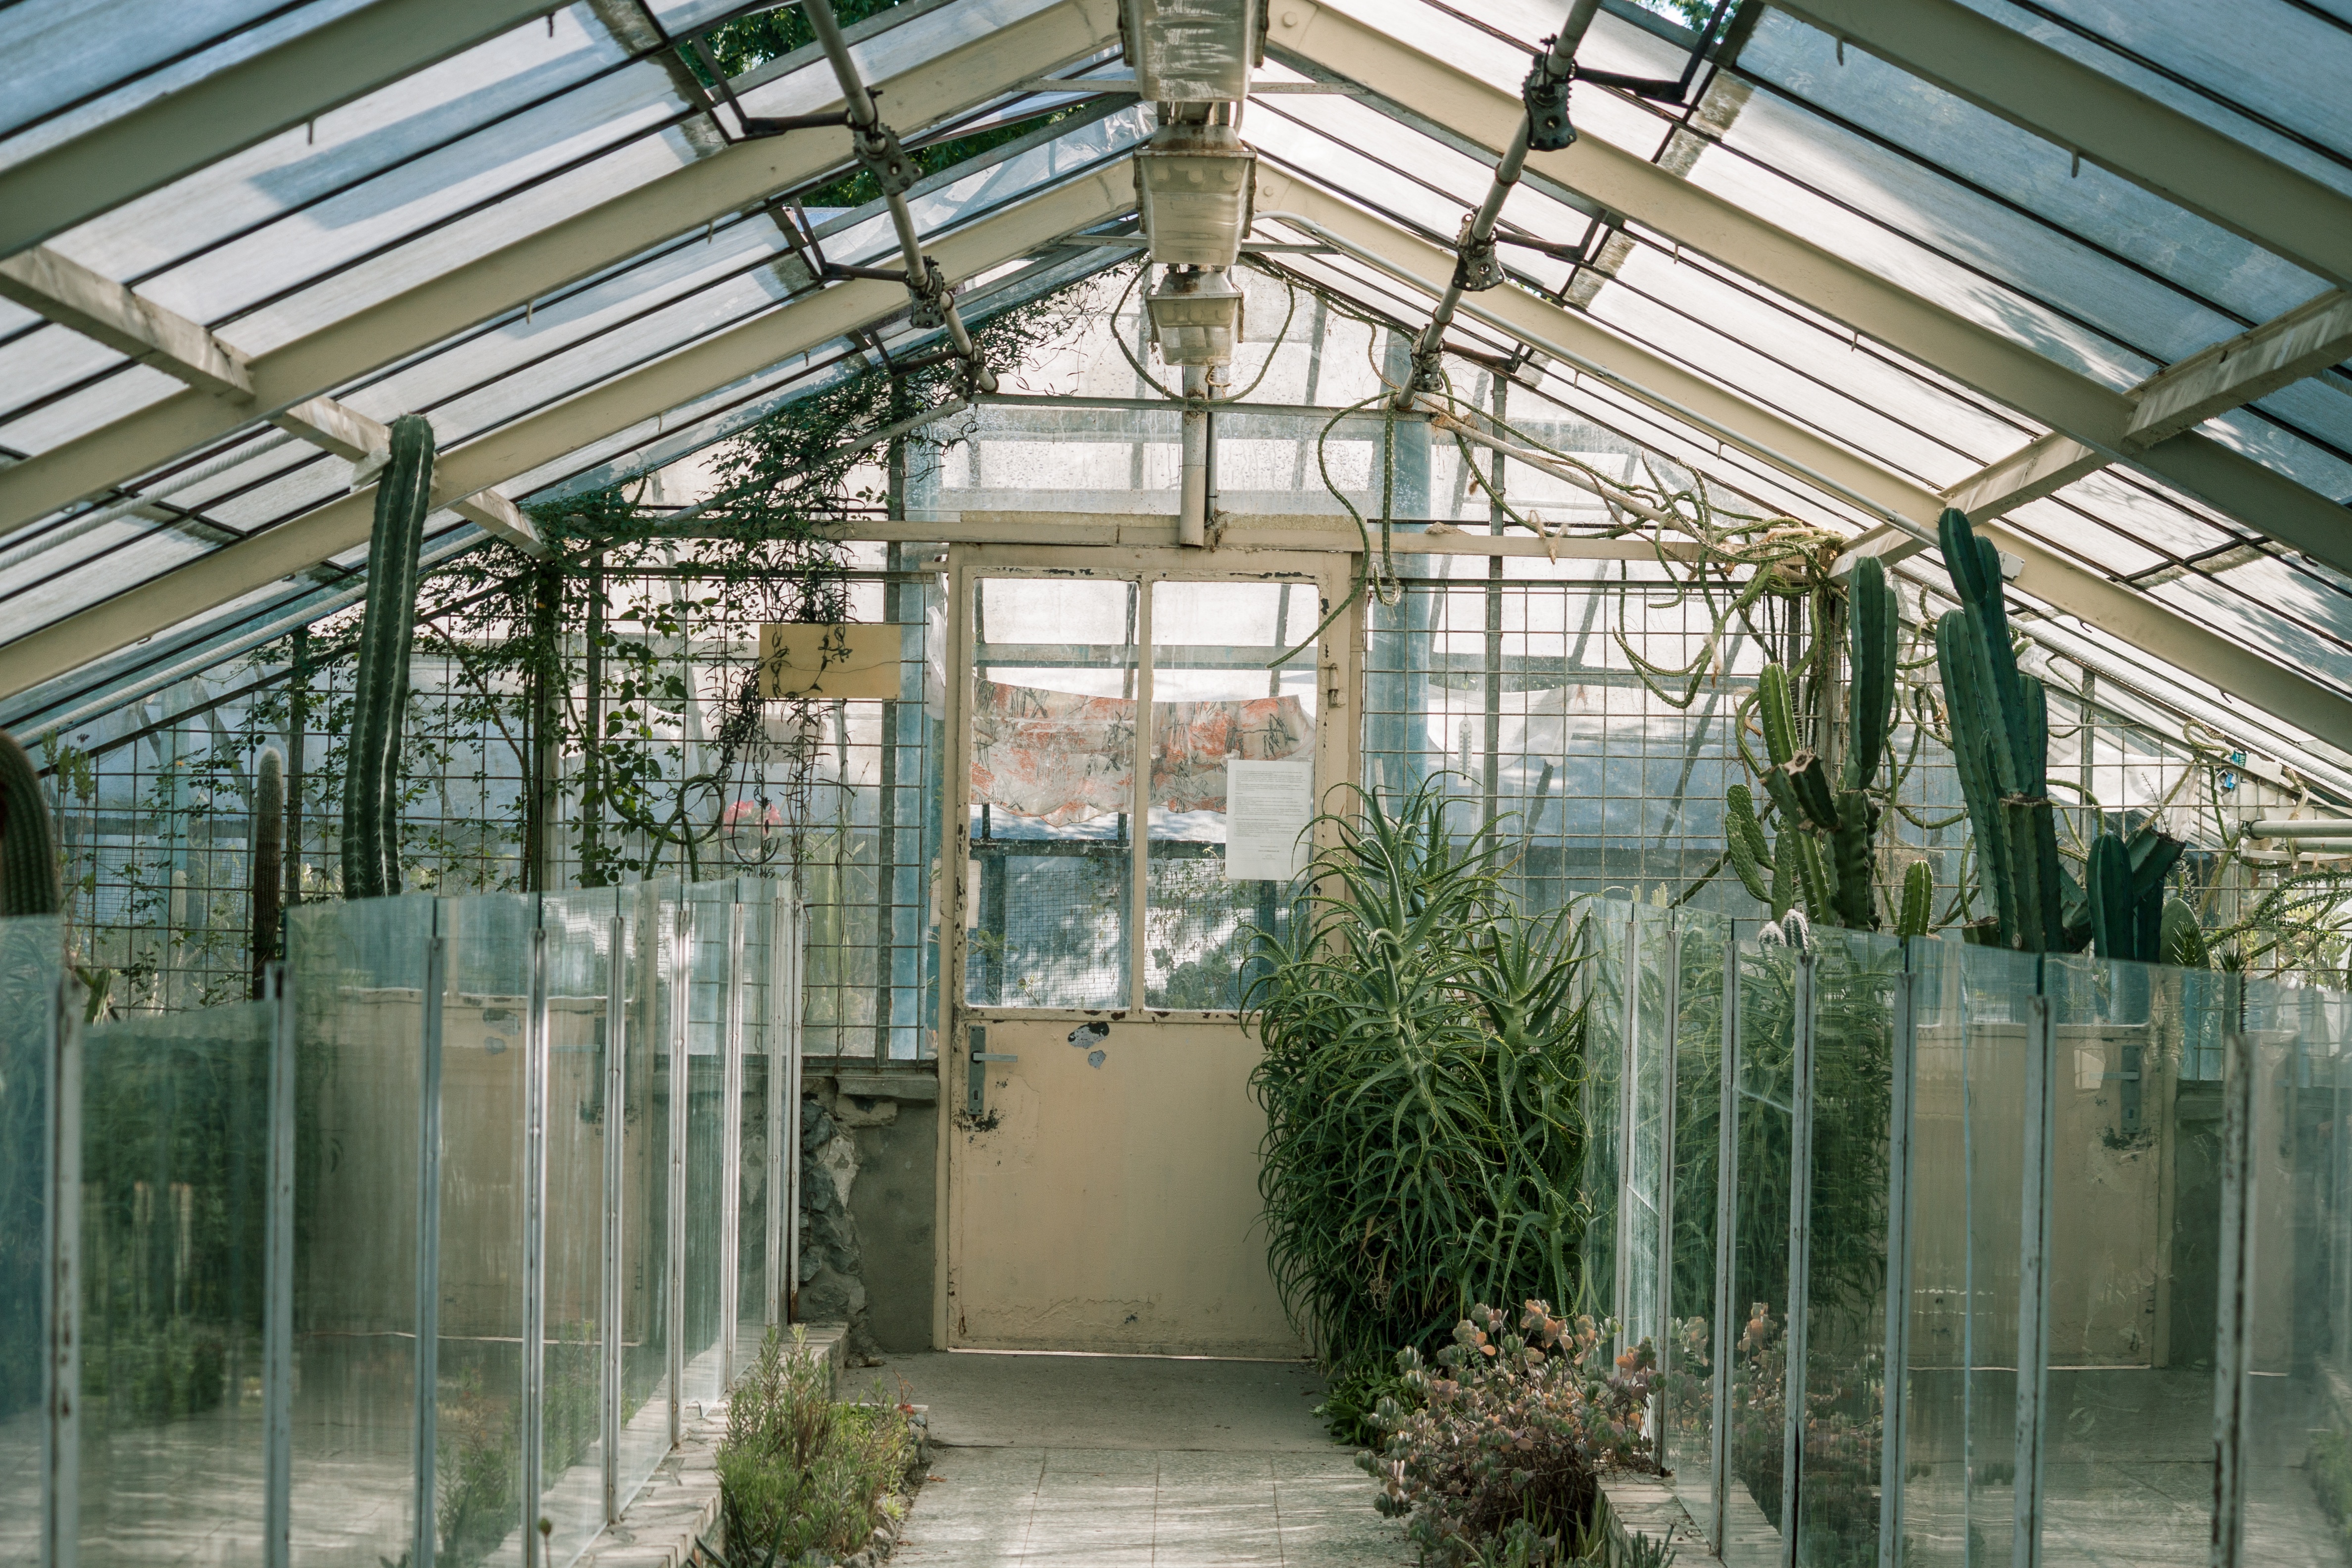
tool, greenhouse, orangery, outdoor structure